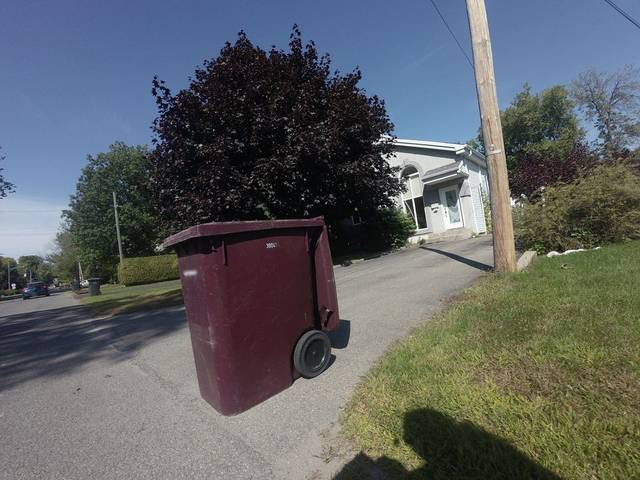
Region: Canada
Coordinates: 45.545, -73.894